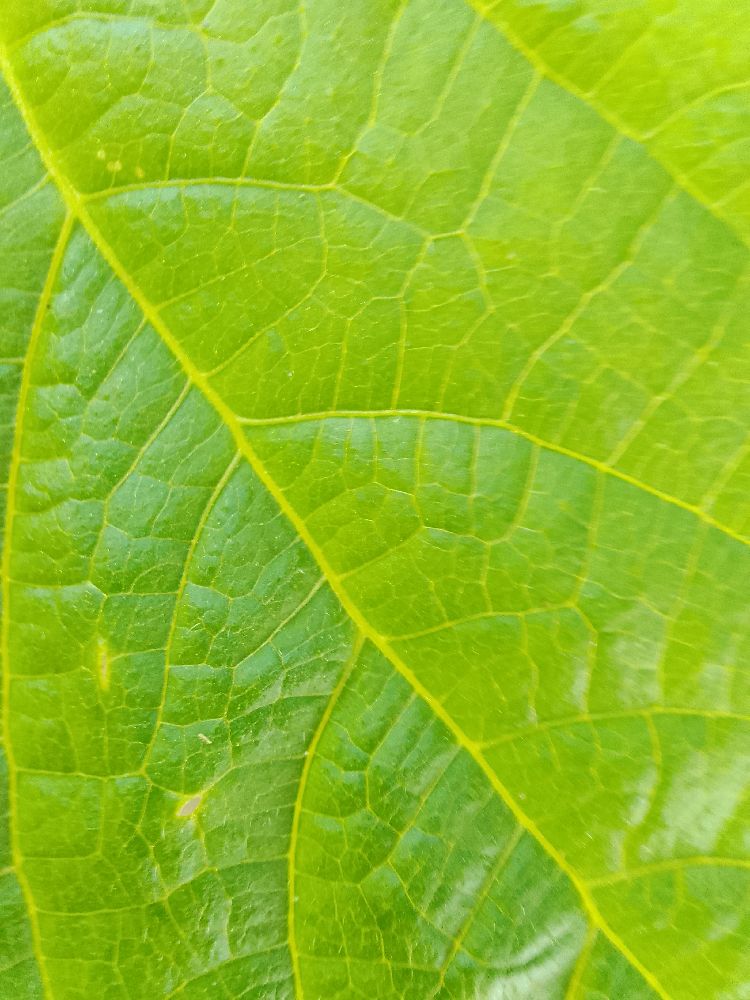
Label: healthy